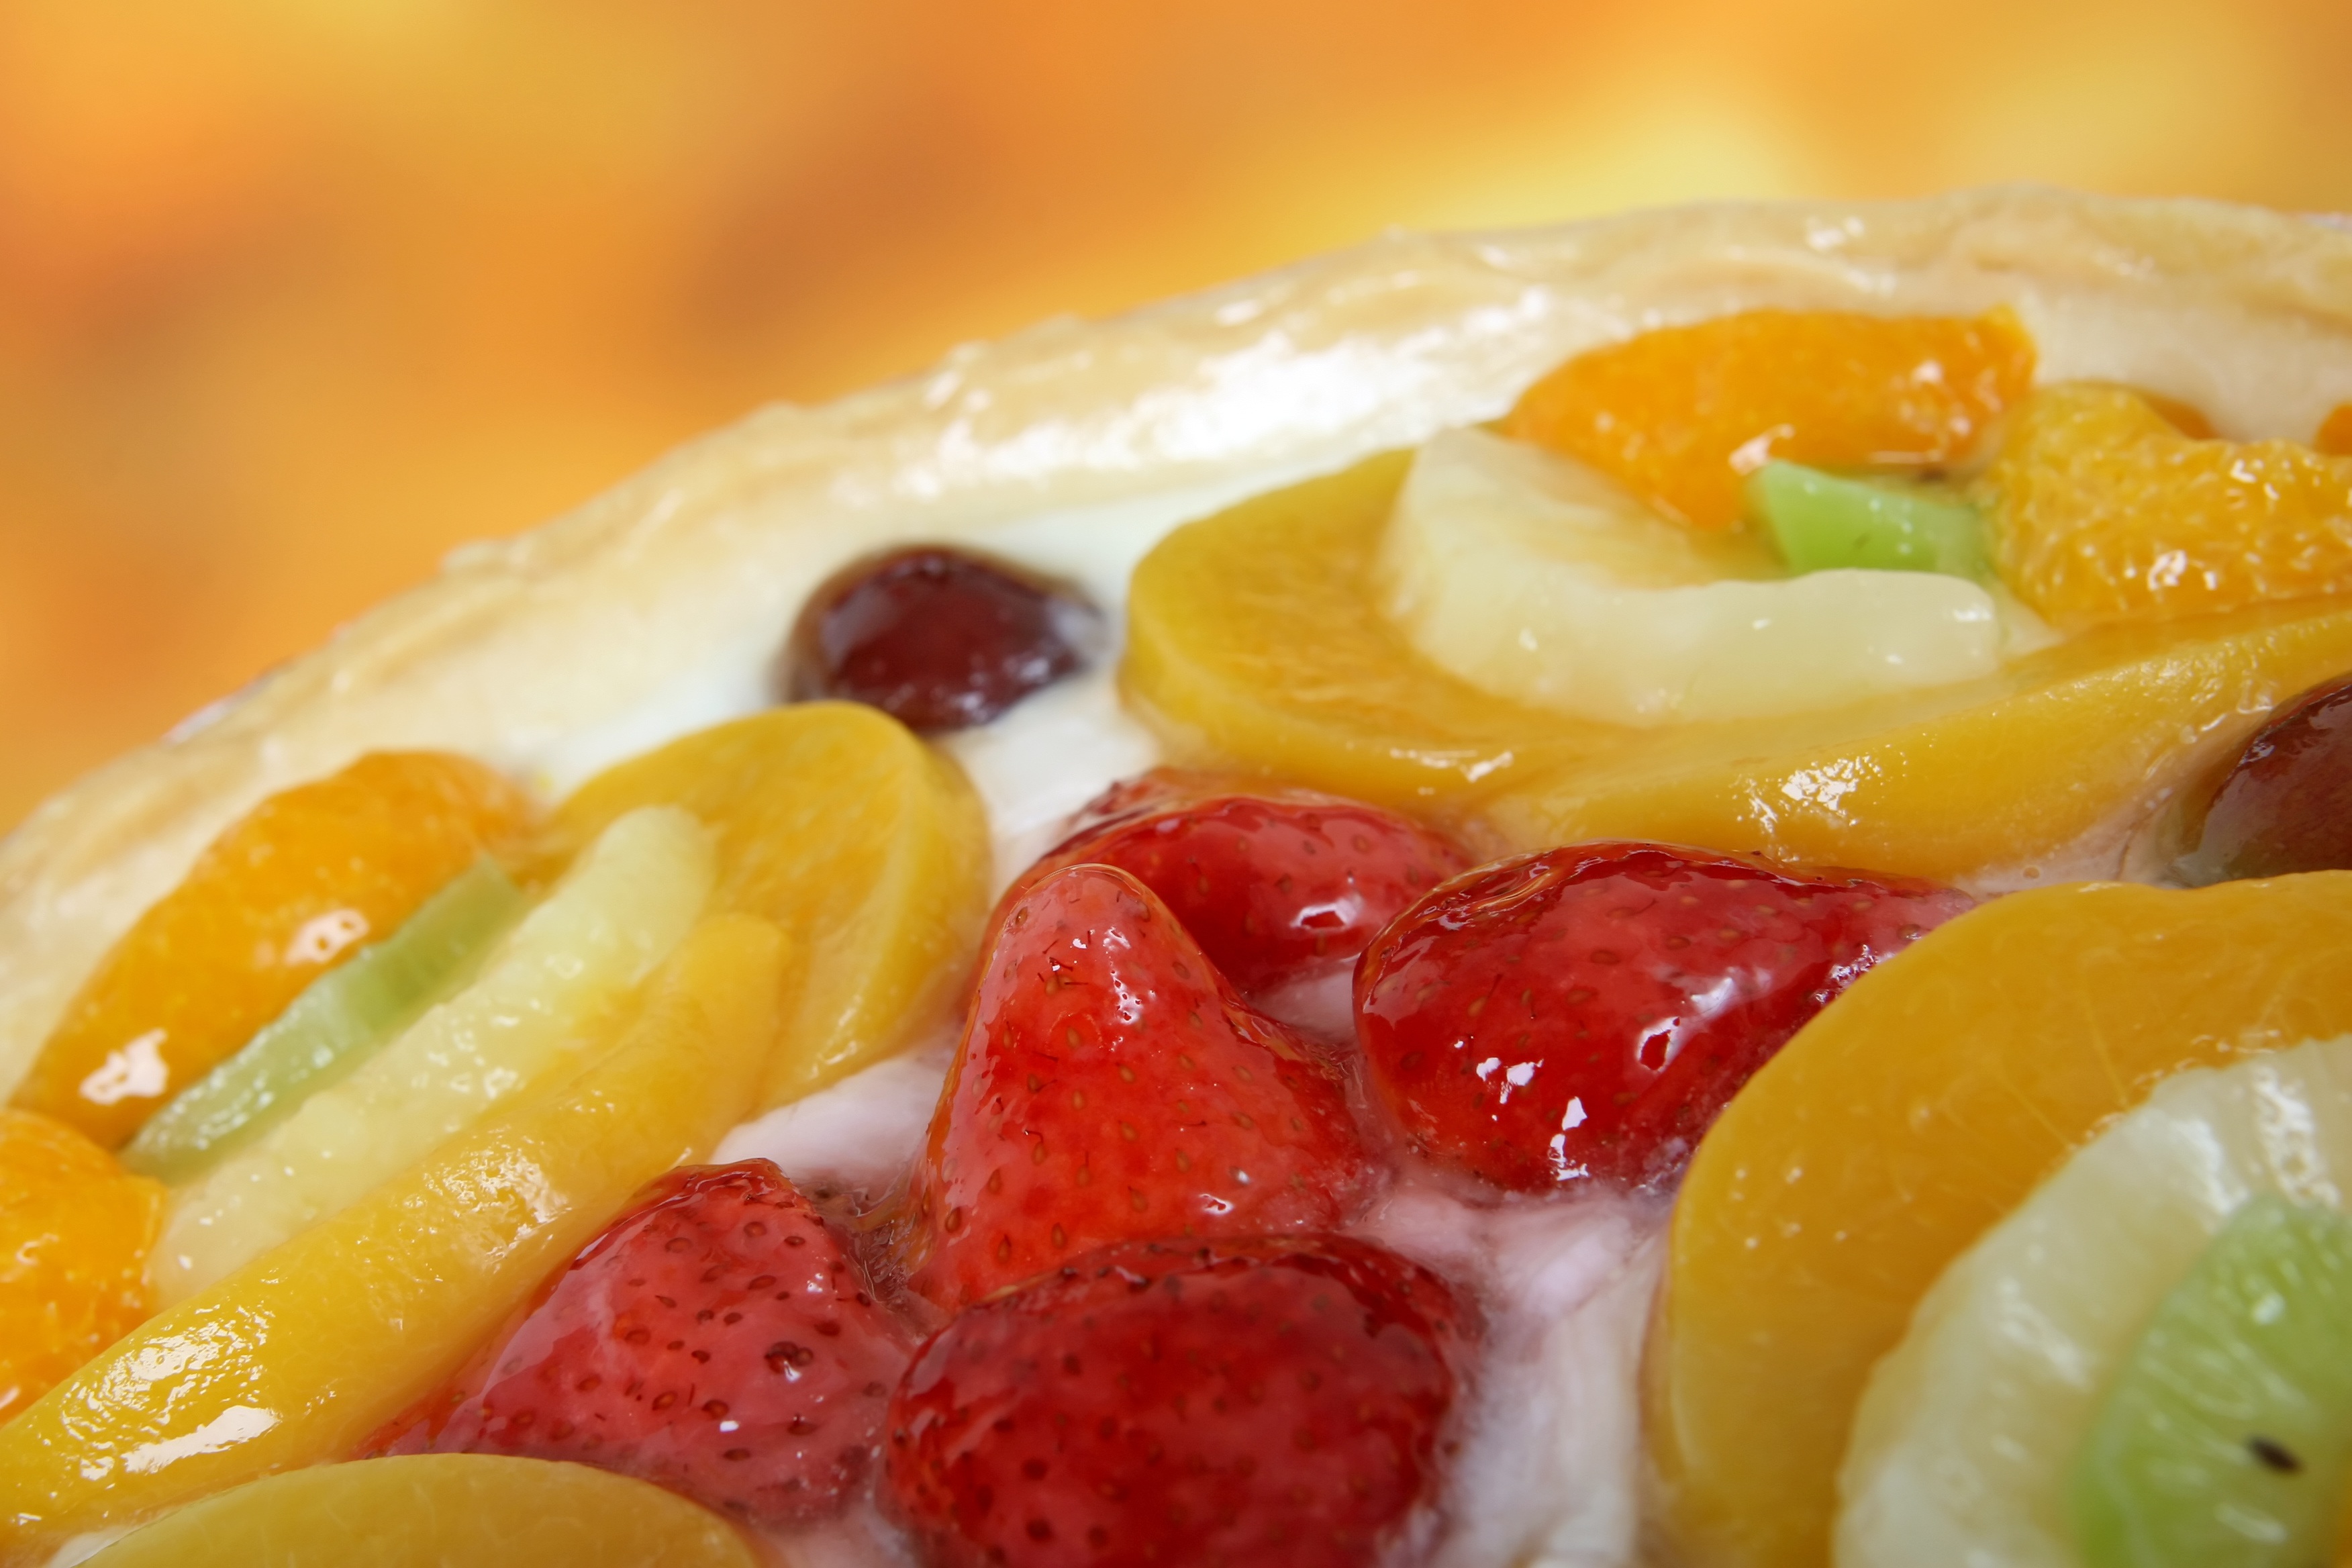
plant, fruit, sweet, desert, restaurant, home, summer, orange, dish, meal, food, green, red, produce, macro, space, yellow, garden, pink, breakfast, milk, healthy, dessert, lunch, cuisine, cream, delicious, cake, syrup, bread, pie, tray, lemon, pineapple, strawberry, cook, baked, crust, bake, kiwi, background, sugar, nutrition, dinner, peach, tart, diet, meringue, copy, creme, pudding, flowering plant, glazed, obesity, candied fruit, pavlova, afters, cr me